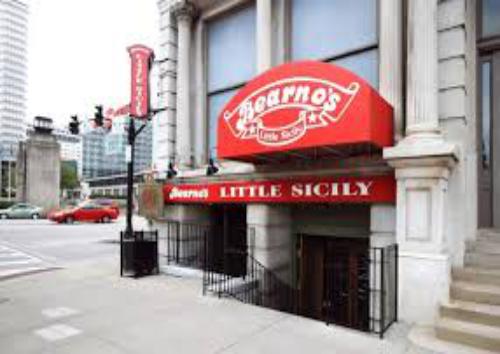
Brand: Bearno's
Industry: Food